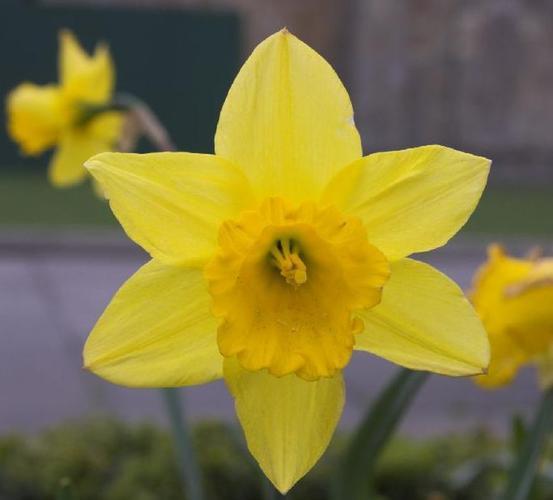
Label: daffodil